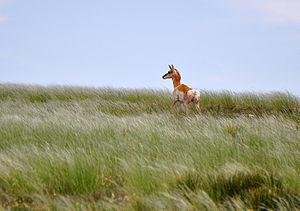
Kiowa National Grassland est une prairie nationale, située dans le nord-est du Nouveau-Mexique aux Etats-Unis. La Grassland du sud- ouest des Grandes Plaines comprend des prairies et une partie du canyon de la rivière Canadian.